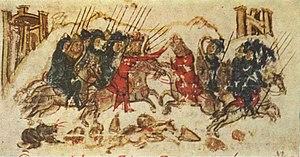
Thomas le Slave est un chef militaire byzantin du IXᵉ siècle particulièrement connu pour avoir mené une révolte de grande envergure contre l'empereur byzantin Michel II.